Oracle bone

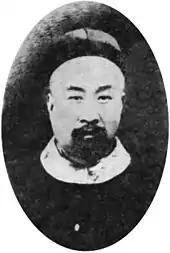
Wang Yirong, Chinese politician and scholar, was the first to recognize the oracle bones as ancient writing.

Shang-era oracle bones are thought to have been unearthed occasionally by local farmers since as early as the Sui and Tang dynasties, and perhaps starting as early as the Han dynasty. In Sui and Tang era Anyang, which was at one time the capital of the Shang dynasty, oracle bones were exhumed during burial ceremonies, though grave diggers did not realize what the bones were and generally reinterred them. During the 19th century, villagers in the area who were digging in the fields discovered a number of bones, and used them as dragon bones, following the traditional Chinese medicine practice of grinding up Pleistocene fossils into tonics or poultices. The turtle shell fragments were prescribed for malaria, while the other animal bones were used in powdered form to treat knife wounds.